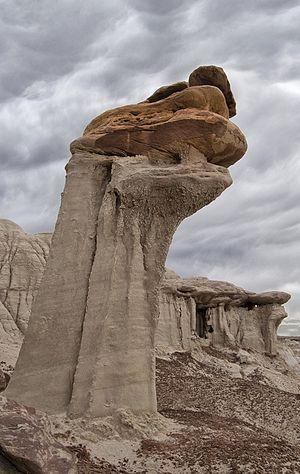
Ah-Shi-Sle-Pah Wilderness est situé dans le comté de San Juan, au Nouveau-Mexique, entre Chaco Canyon et Bisti/De-Na-Zin Wilderness. Le désert présente des badlands multicolores, des hoodoos de grès, du bois pétrifié et des fossiles de dinosaures, similaires à ceux trouvés dans les badlands de Bisti et le désert de De-Na-Zin à proximité.